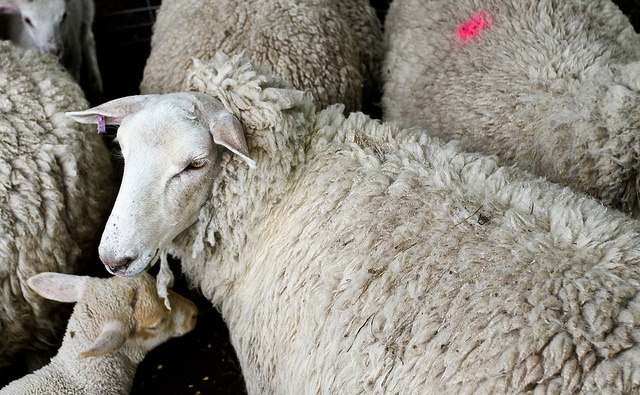
A group of sheep standing next to each other .
The bigger sheep is rubbing the baby lamb.
A baby sheep standing next to an adult sheep with several others standing around.
A group of sheep with a single baby lamb.
A sheep and a lamb are standing in a group